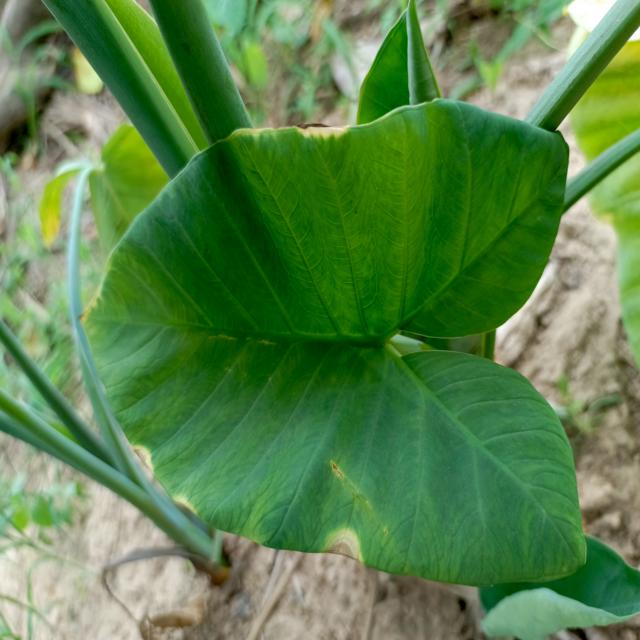
Label: Early_Blight